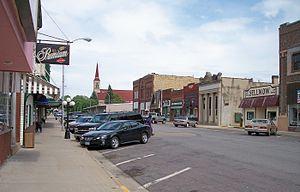
La ville américaine de Long Prairie est le siège du comté de Todd, dans l’État du Minnesota. Lors du recensement de 2010, sa population s’élevait à 3 458 habitants.